Dominican Rite

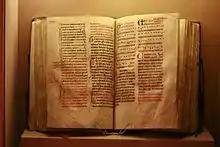
The missal of the Dominican convent of Lausanne, the oldest Dominican missal currently known. Copied around 1240, 16th-century binding. (Historical Museum of Lausanne)

The Dominican Rite is the unique liturgical rite of the Dominican Order in the Catholic Church. It has been classified differently by different sources – some consider it a usage of the Roman Rite, others a variant of the Gallican Rite, and still others a form of the Roman Rite into which Gallican elements were inserted.